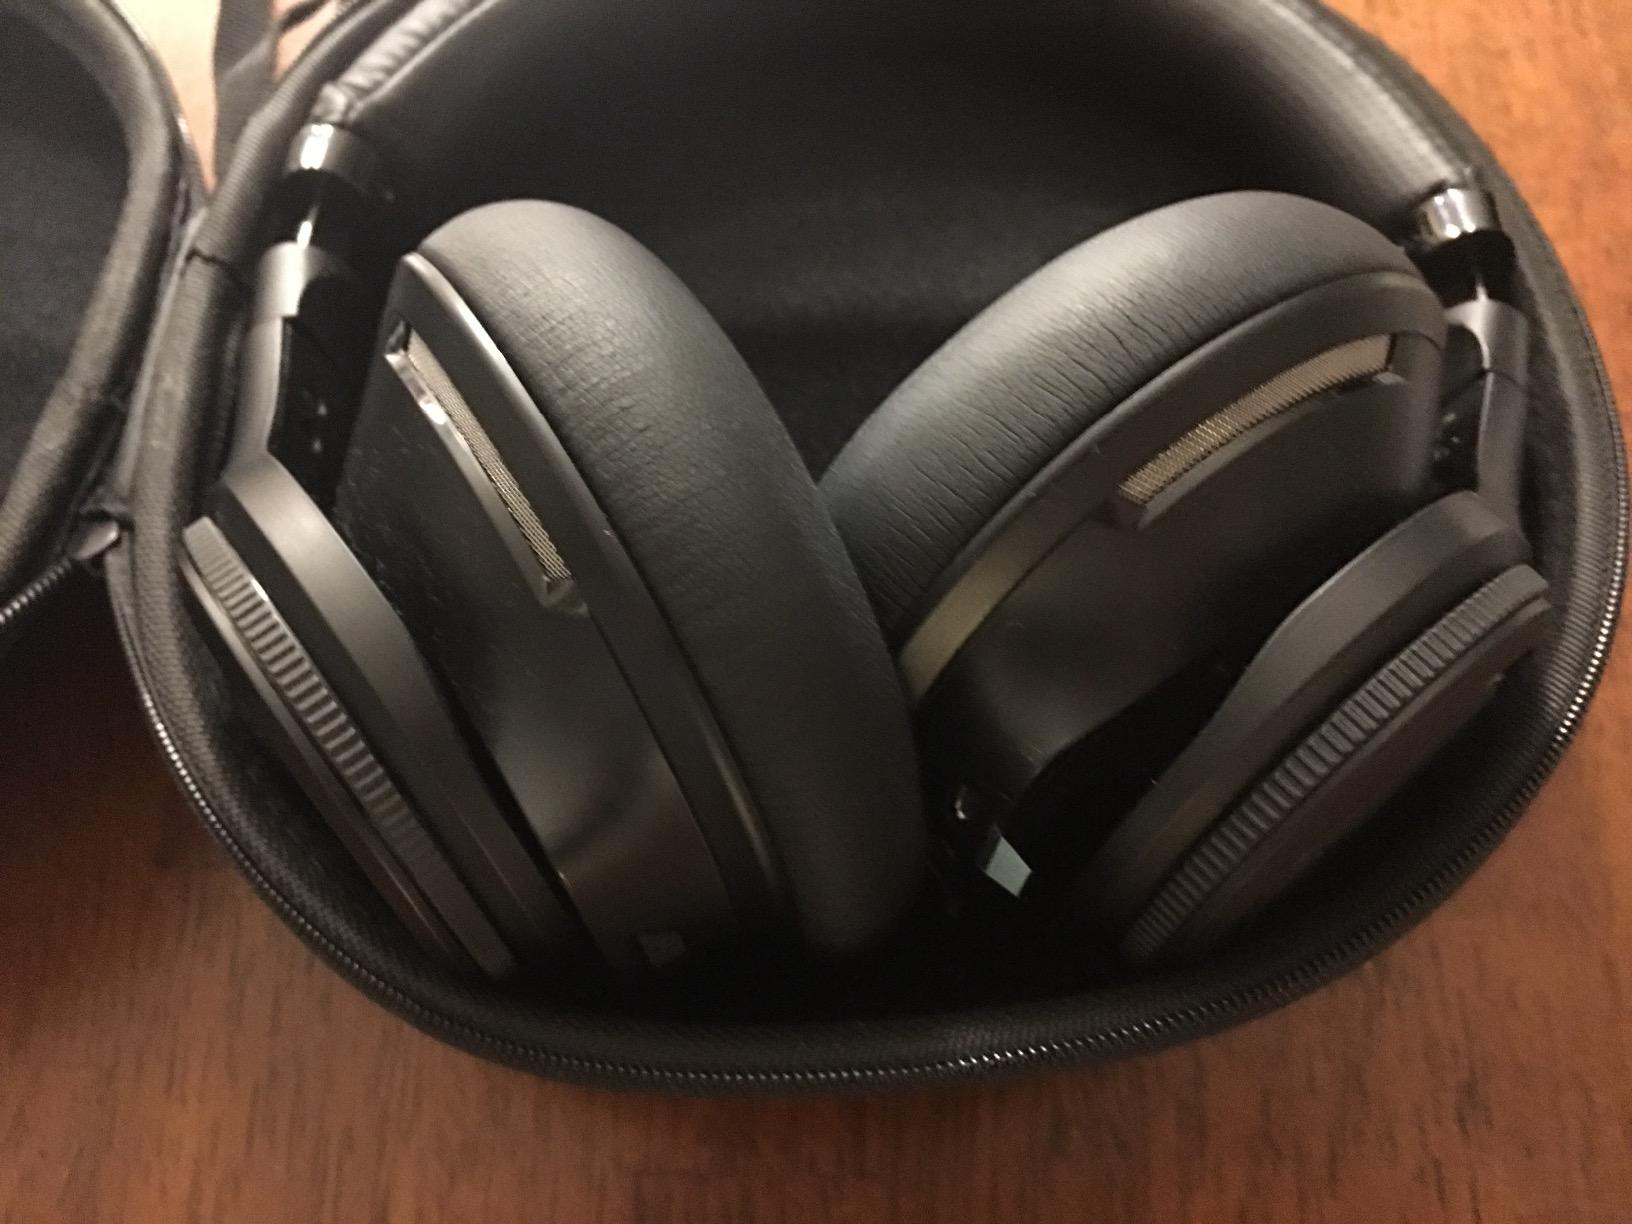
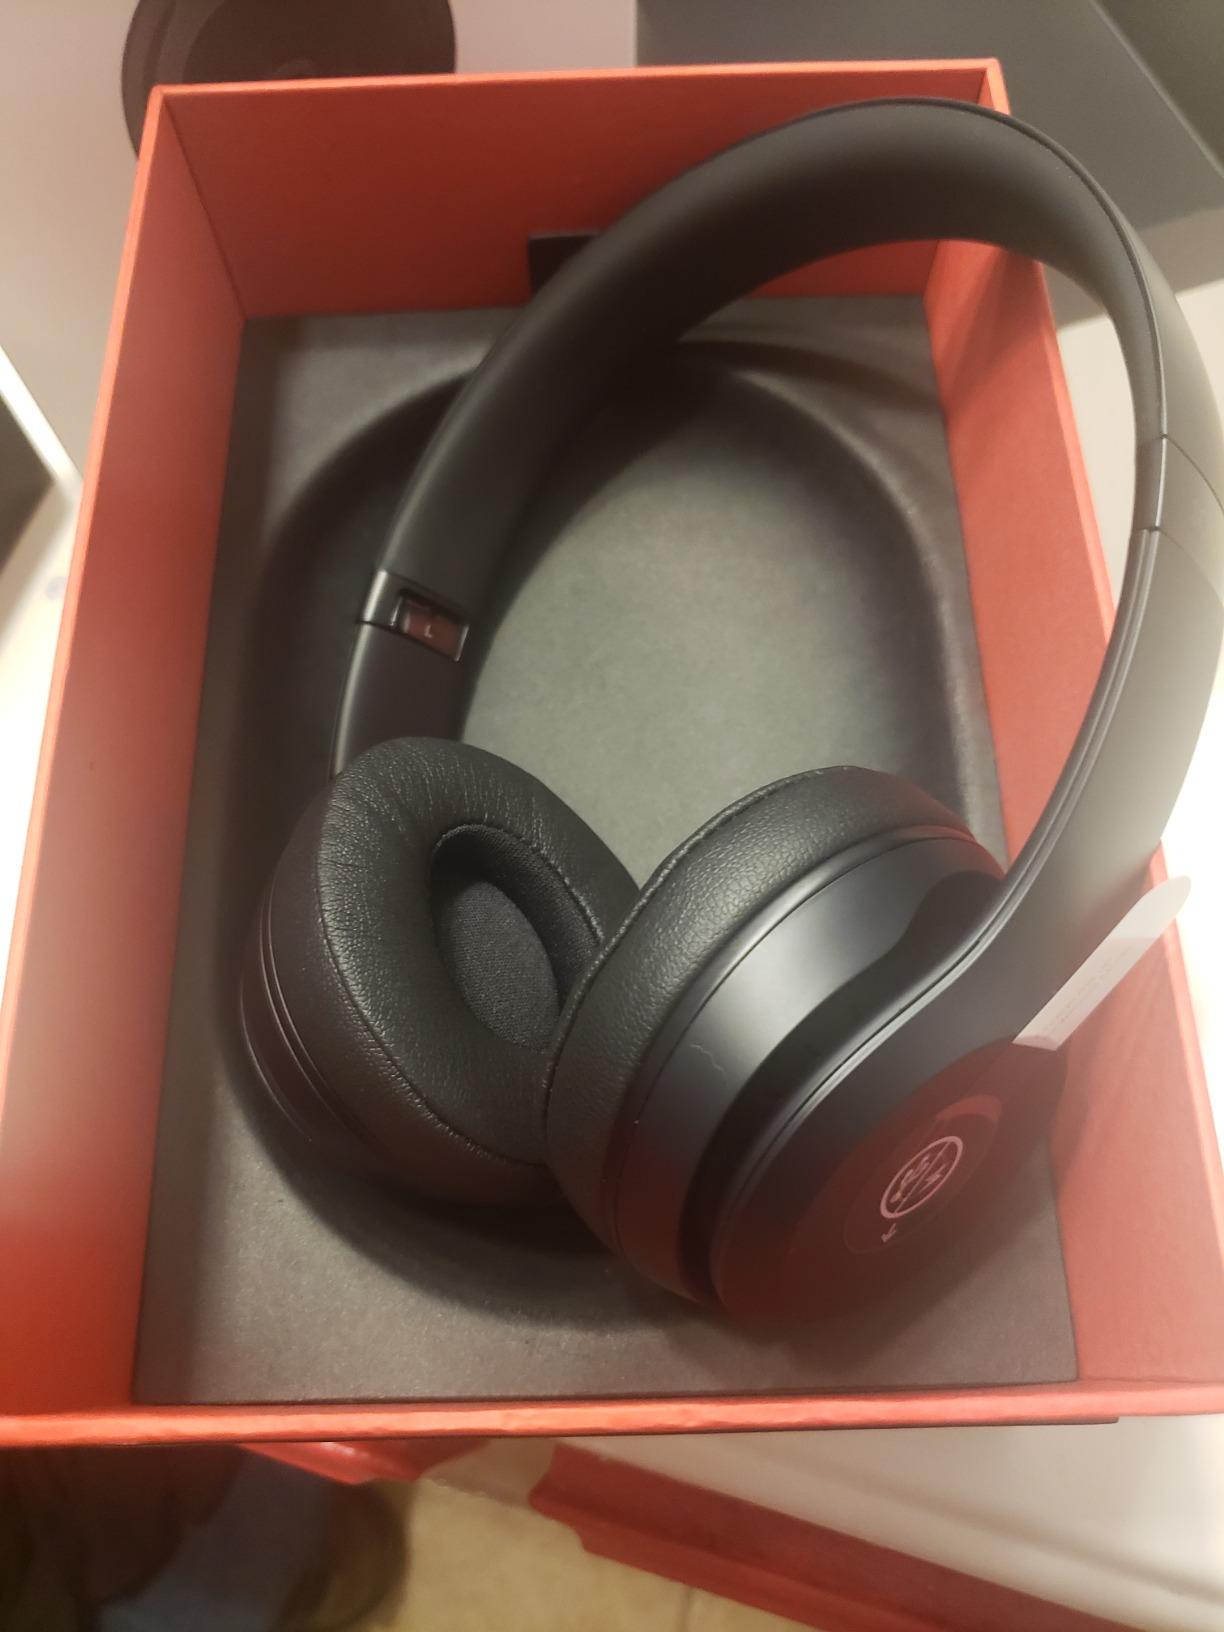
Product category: headphones
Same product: no